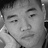
Emotion: neutral